Geryon

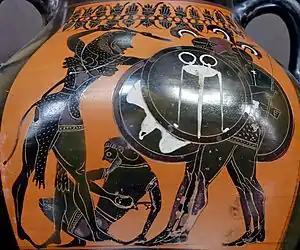
Heracles fighting Geryon, amphora by the E Group, ca. 540 BC, Louvre

According to Hesiod Geryon had one body and three heads, whereas the tradition followed by Aeschylus gave him three bodies. A lost description by Stesichoros said that he has six hands and six feet and is winged; there are some mid-6th century BC Chalcidian vases portraying Geryon as winged. Some accounts state that he had six legs as well while others state that the three bodies were joined to one pair of legs. Apart from these bizarre features, his appearance was that of a warrior. He owned a two-headed hound named Orthrus, which was the brother of Cerberus, and a herd of magnificent red cattle that were guarded by Orthrus, and a herder named Eurytion (son of Erytheia).